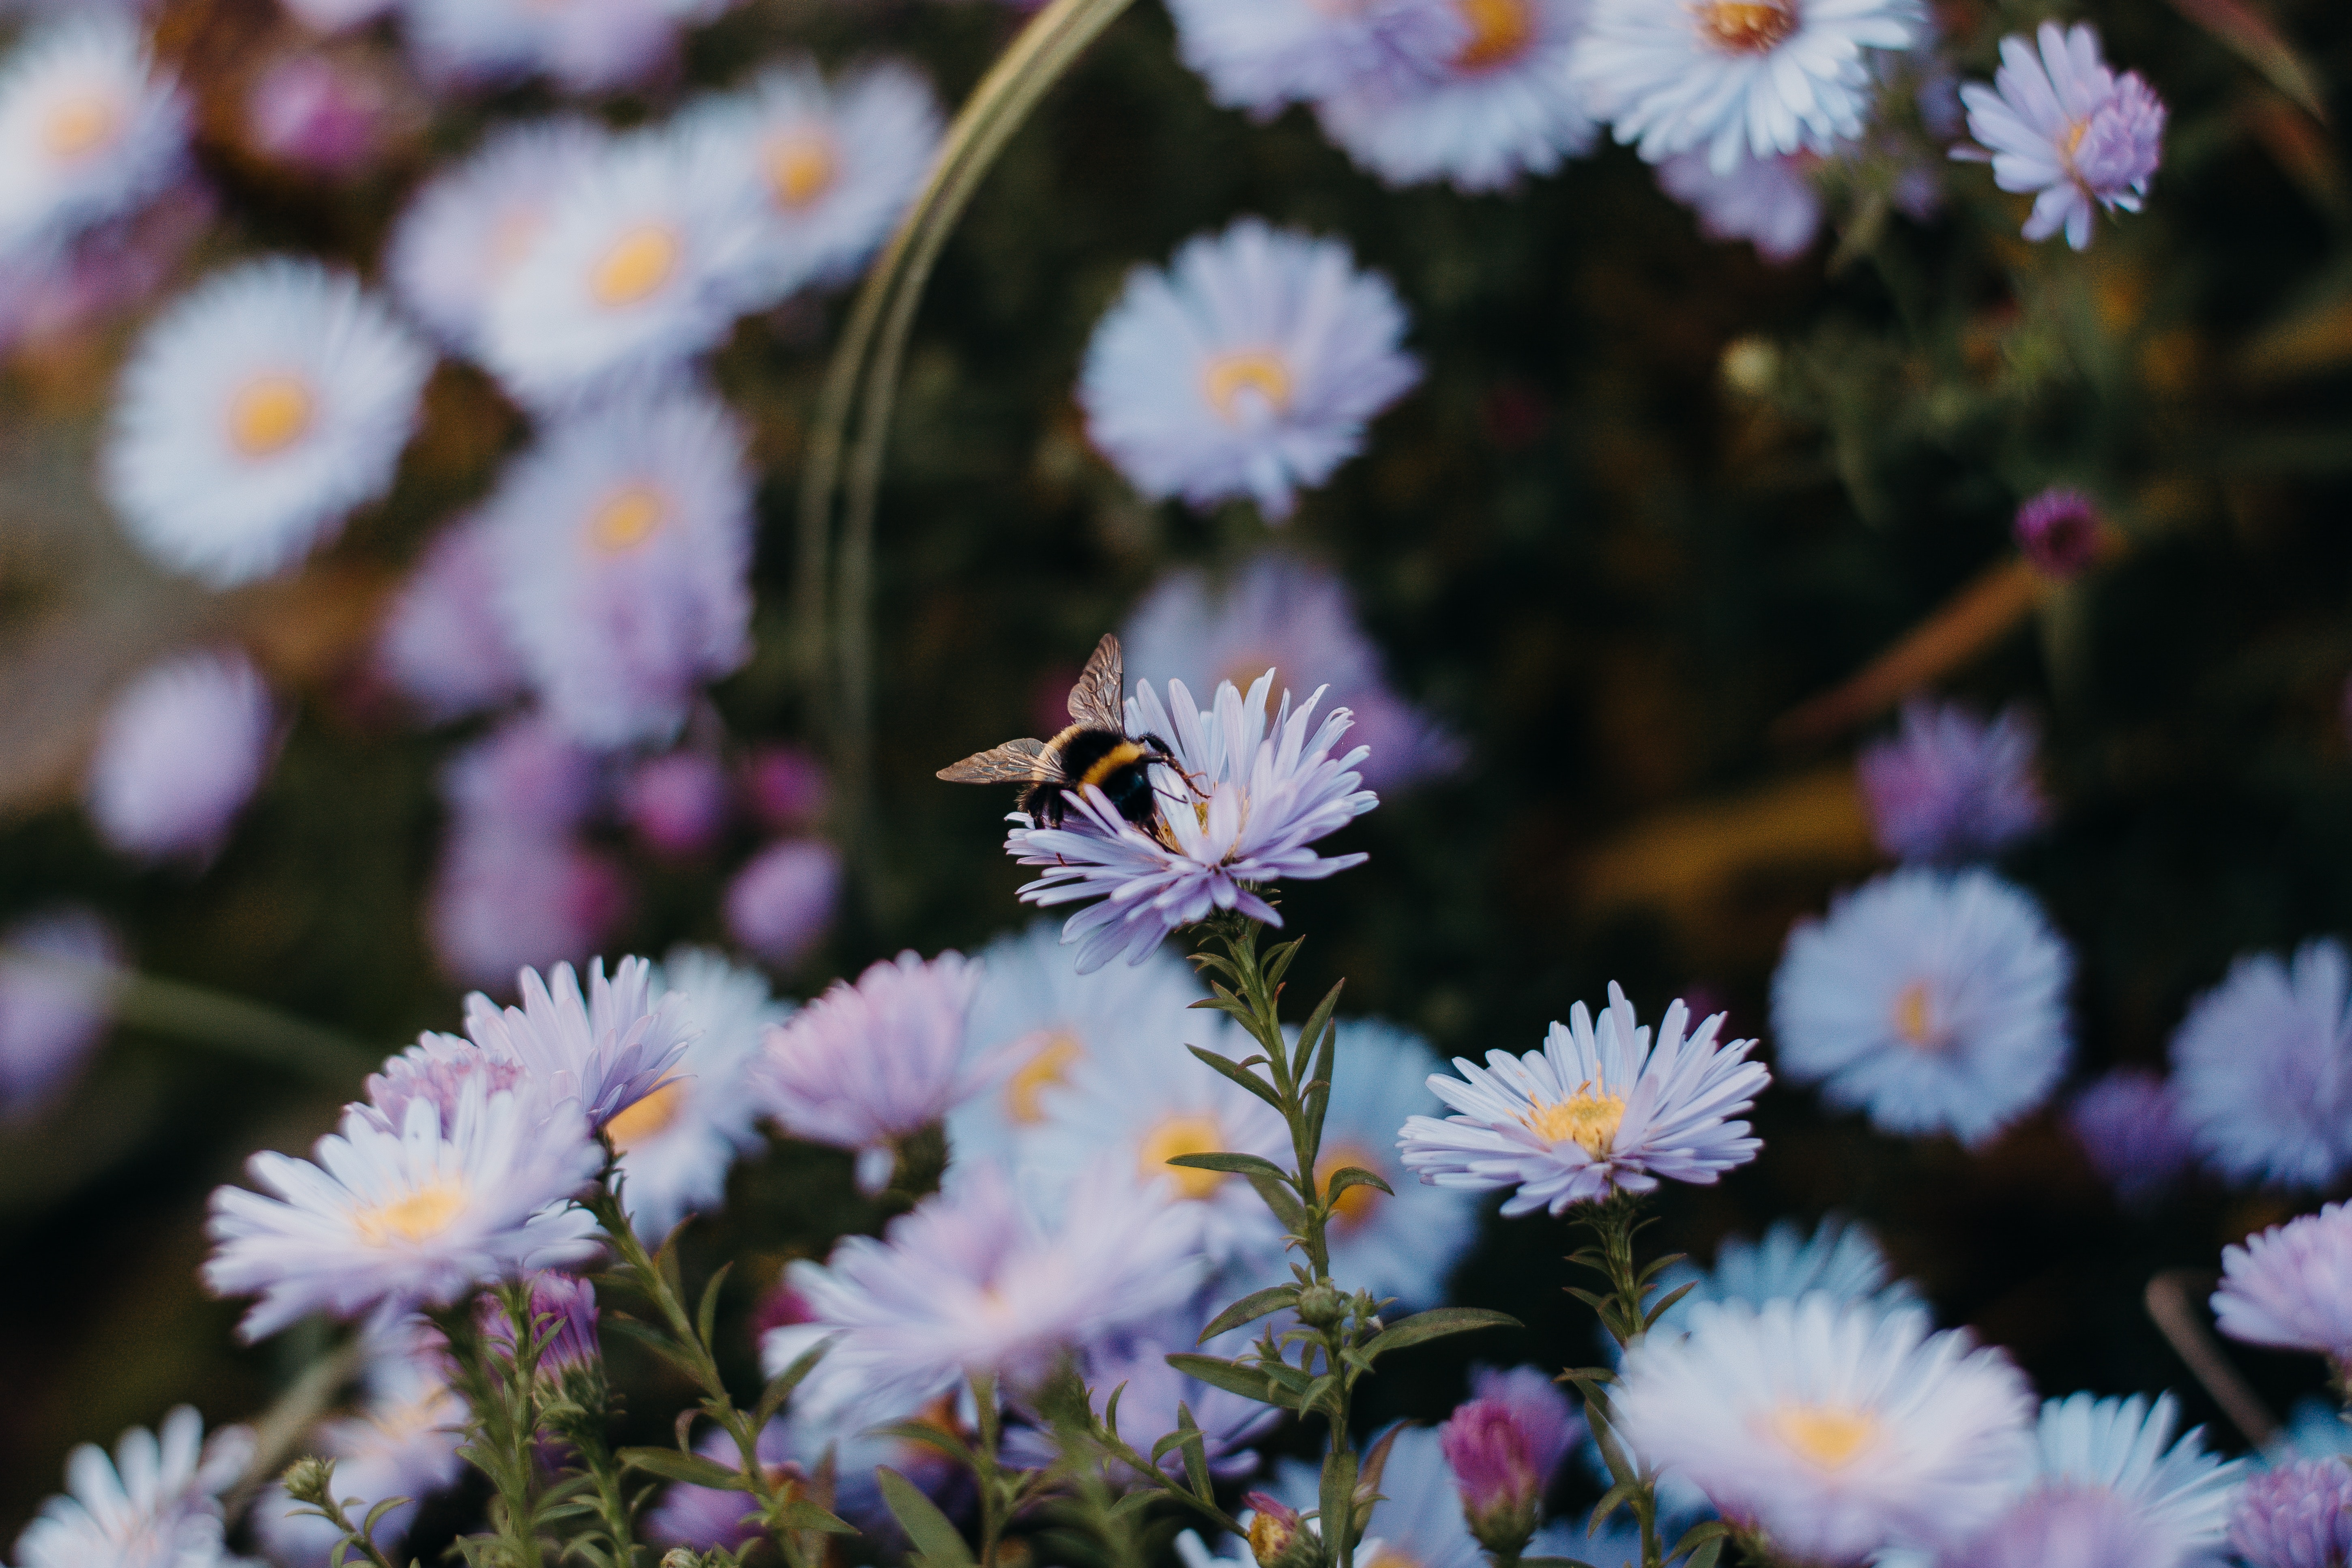
flower, plant, flora, aster, flowering plant, spring, close up, nectar, petal, daisy family, wildflower, daisy, pollinator, insect, pollen, blossom